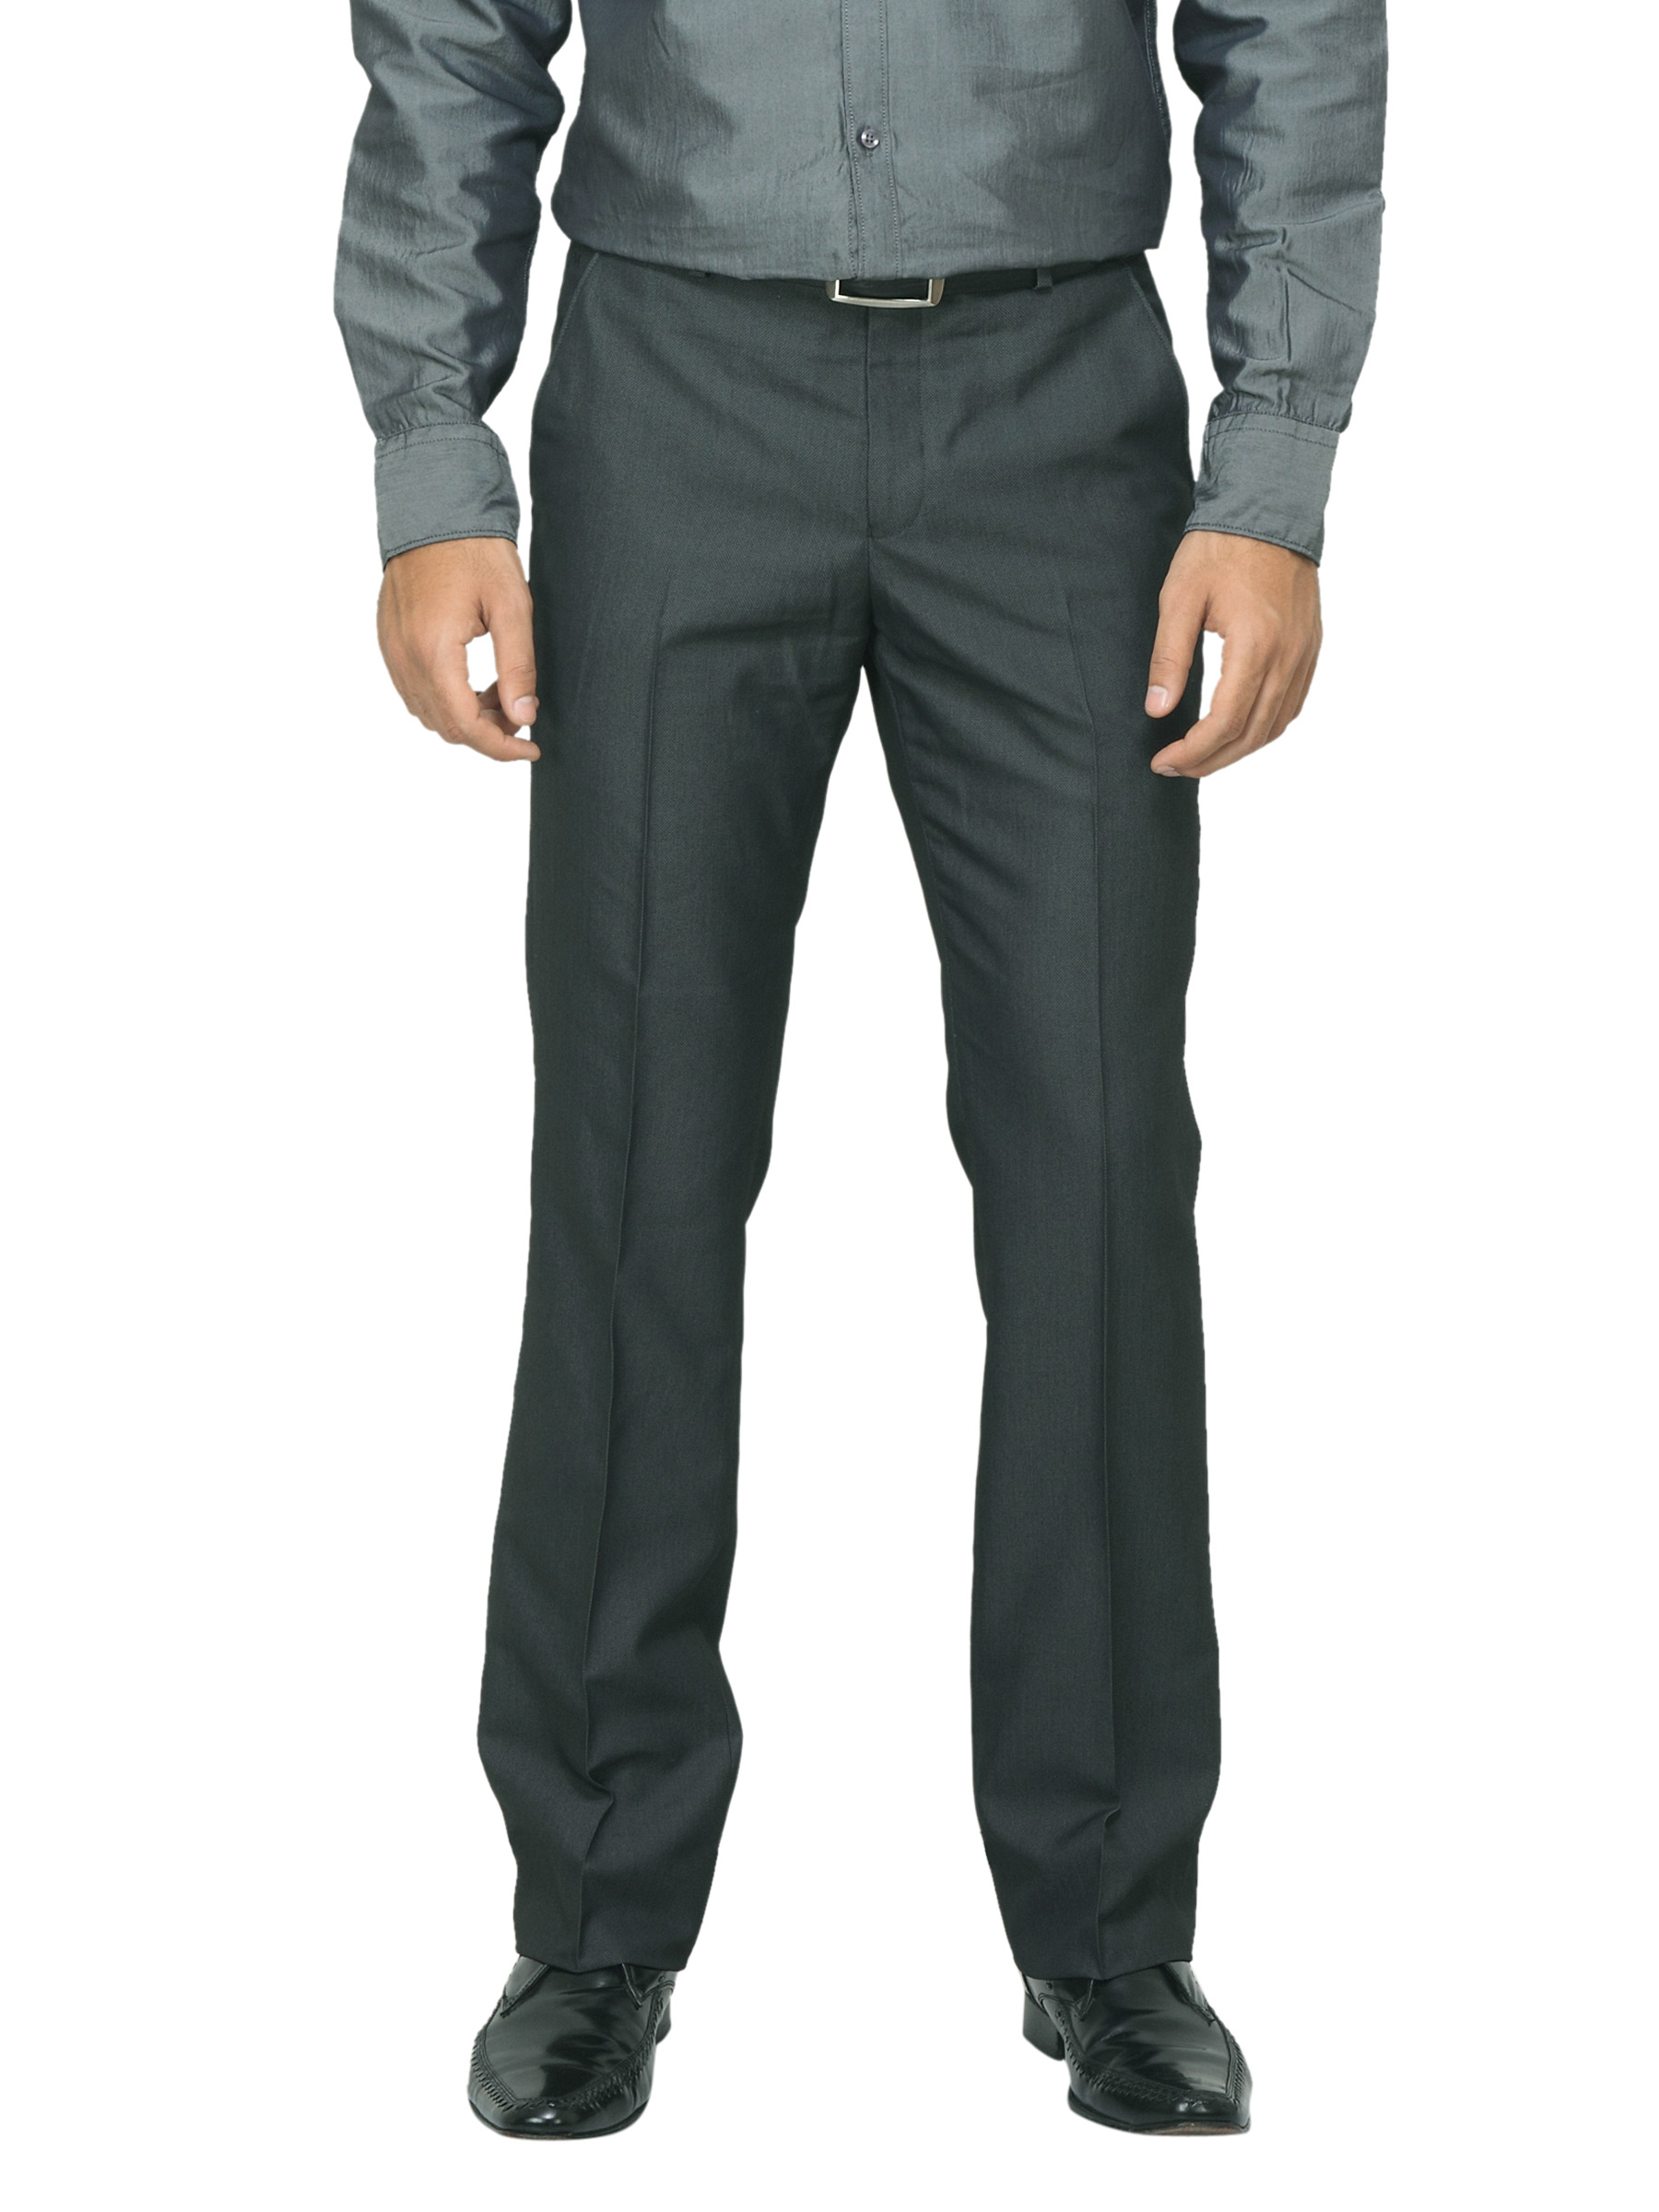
John Miller Men Dark Grey Trousers
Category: Apparel / Bottomwear / Trousers
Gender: Men
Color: Grey
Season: Summer 2012
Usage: Formal